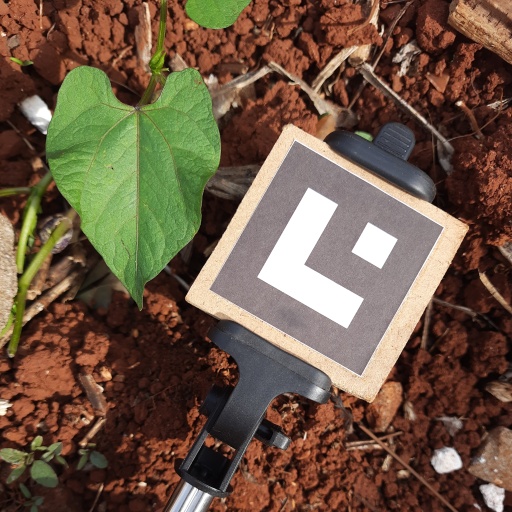
Observations: wavy surface, no eating holes, under sunlight